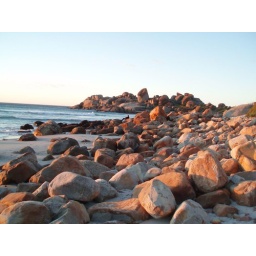
Llandudno beach South Africa - granite rocks in the Atlantic Ocean